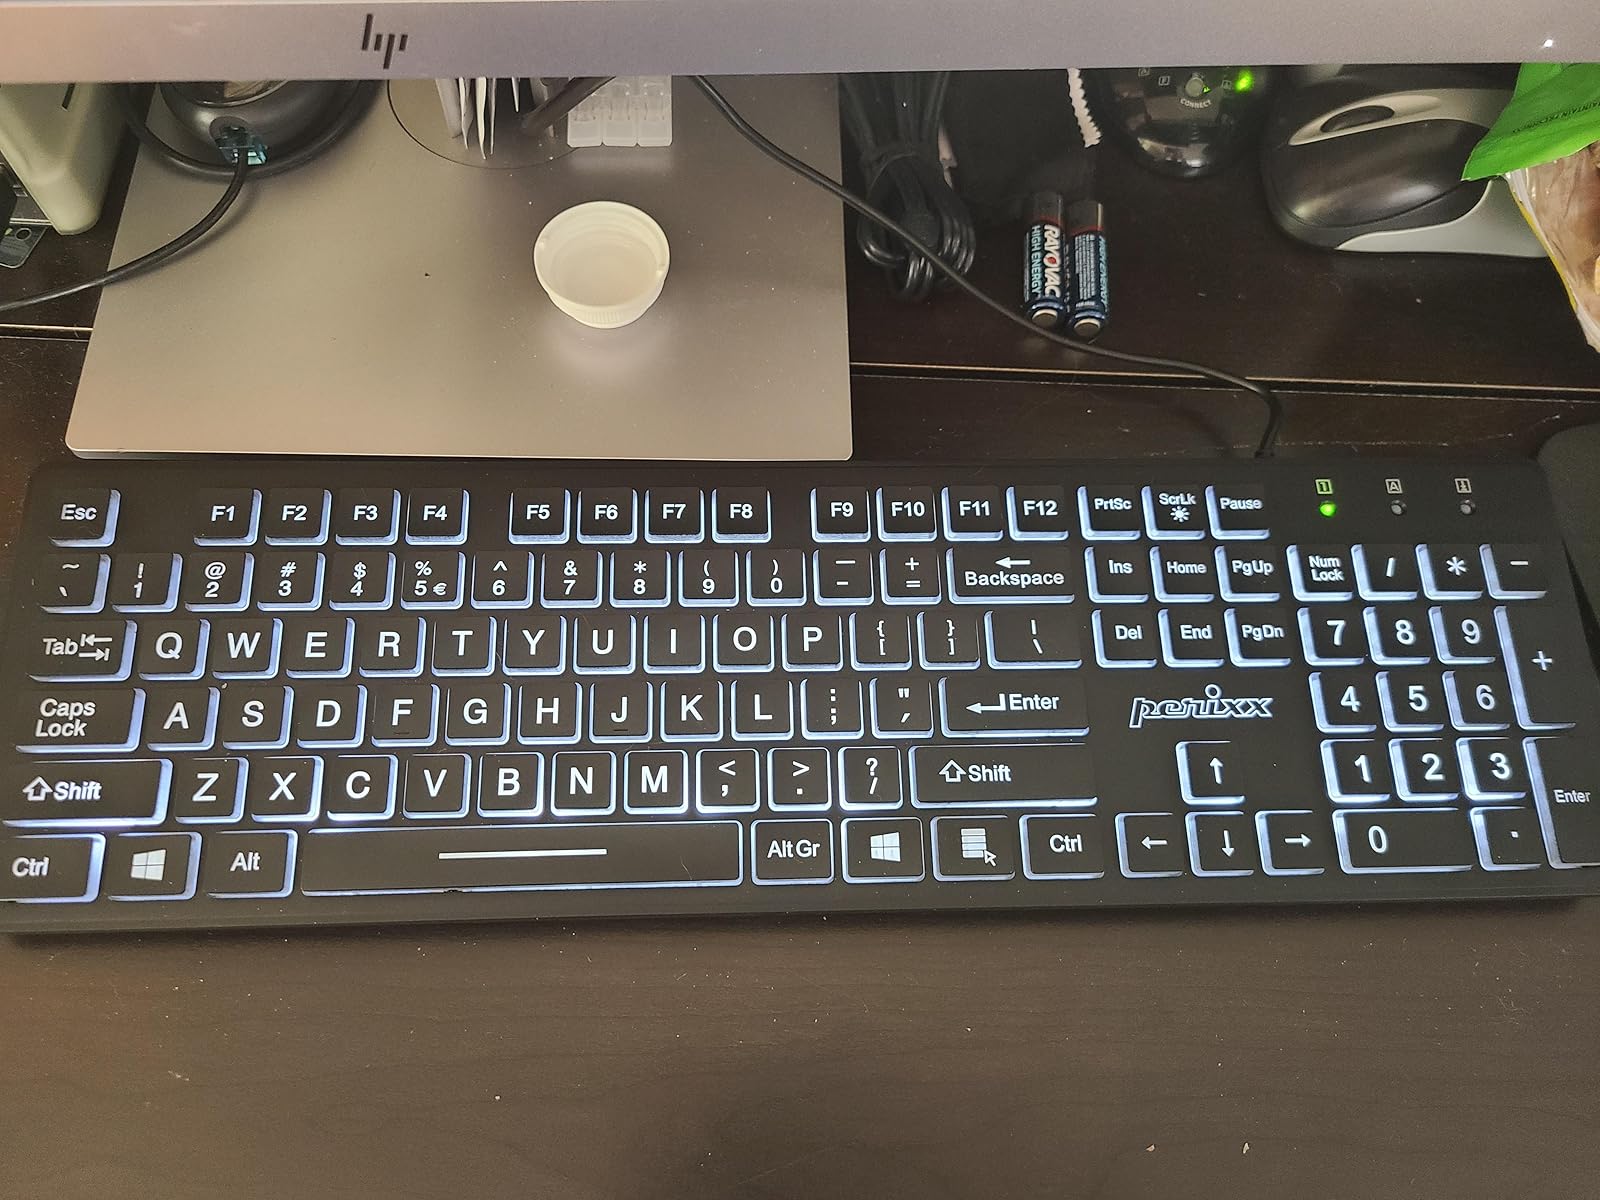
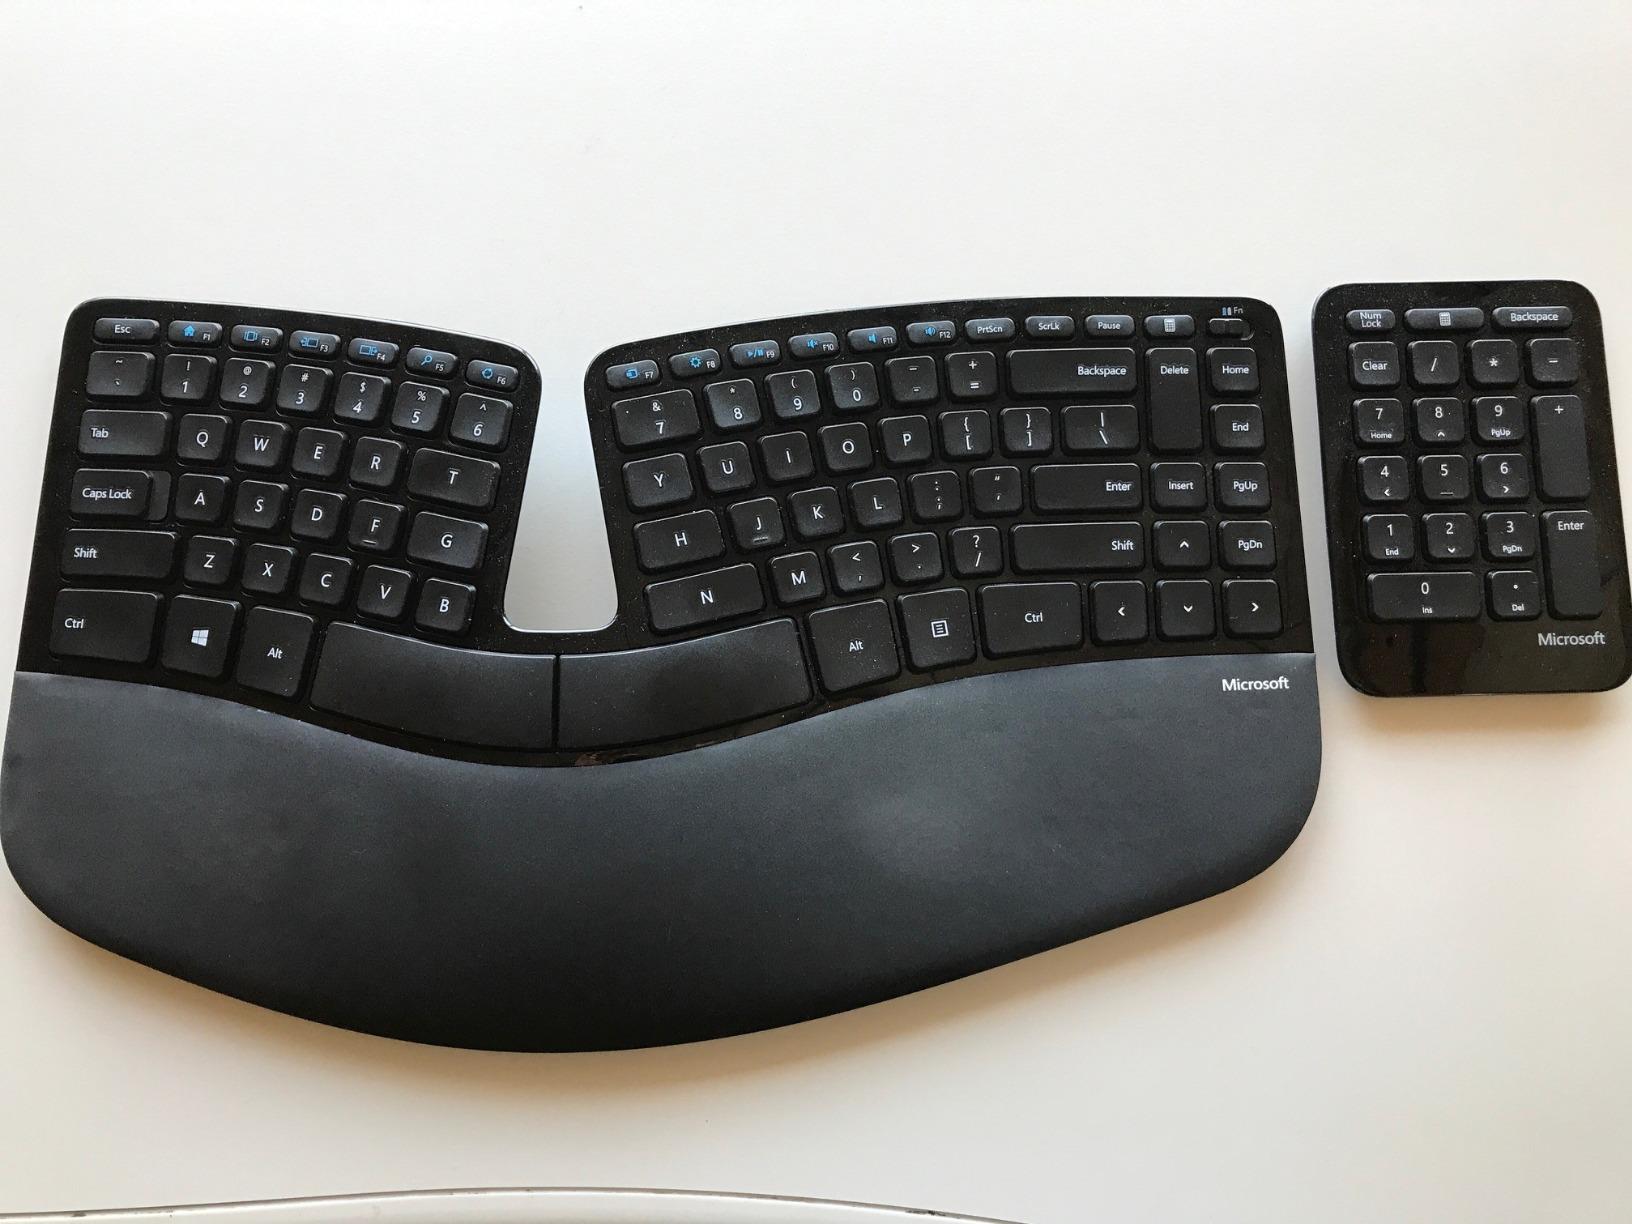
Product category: keyboard
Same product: no